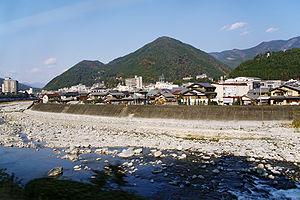
Gero est une ville située dans la préfecture de Gifu, au Japon. Elle est réputée pour ses onsen, ou stations thermales.